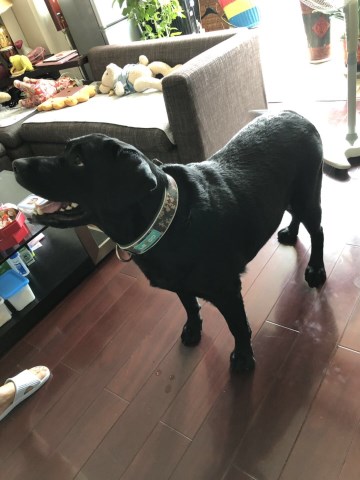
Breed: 3580-n000122-Labrador_retriever